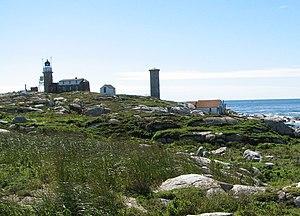
Le phare de Matinicus Rock est un phare actif situé sur Matinicus Rock, dans le comté de Knox.